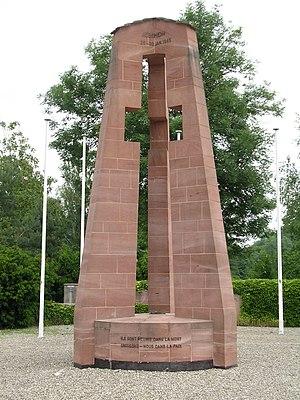
La poche de Colmar était l'emplacement d'une bataille de trois semaines pendant la Seconde Guerre mondiale qui opposa la Première Armée française et le XXIᵉ corps U.S. à la XIXᵉ Armée de l'occupant allemand durant la bataille d'Alsace. Les combats eurent lieu du 20 janvier au 9 février 1945 dans des conditions extrêmement difficiles liées à l'hiver, particulièrement rigoureux cette année-là, et au terrain qui n'offrait pratiquement aucune couverture naturelle aux Alliés.
Jebsheim [jɛpsaim] est une commune française située dans le département du Haut-Rhin, en région Grand Est.